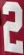
Number: 2